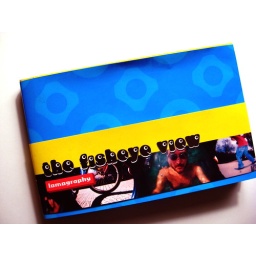
This tiny book came in the box with my gold Lomo Fisheye camera.